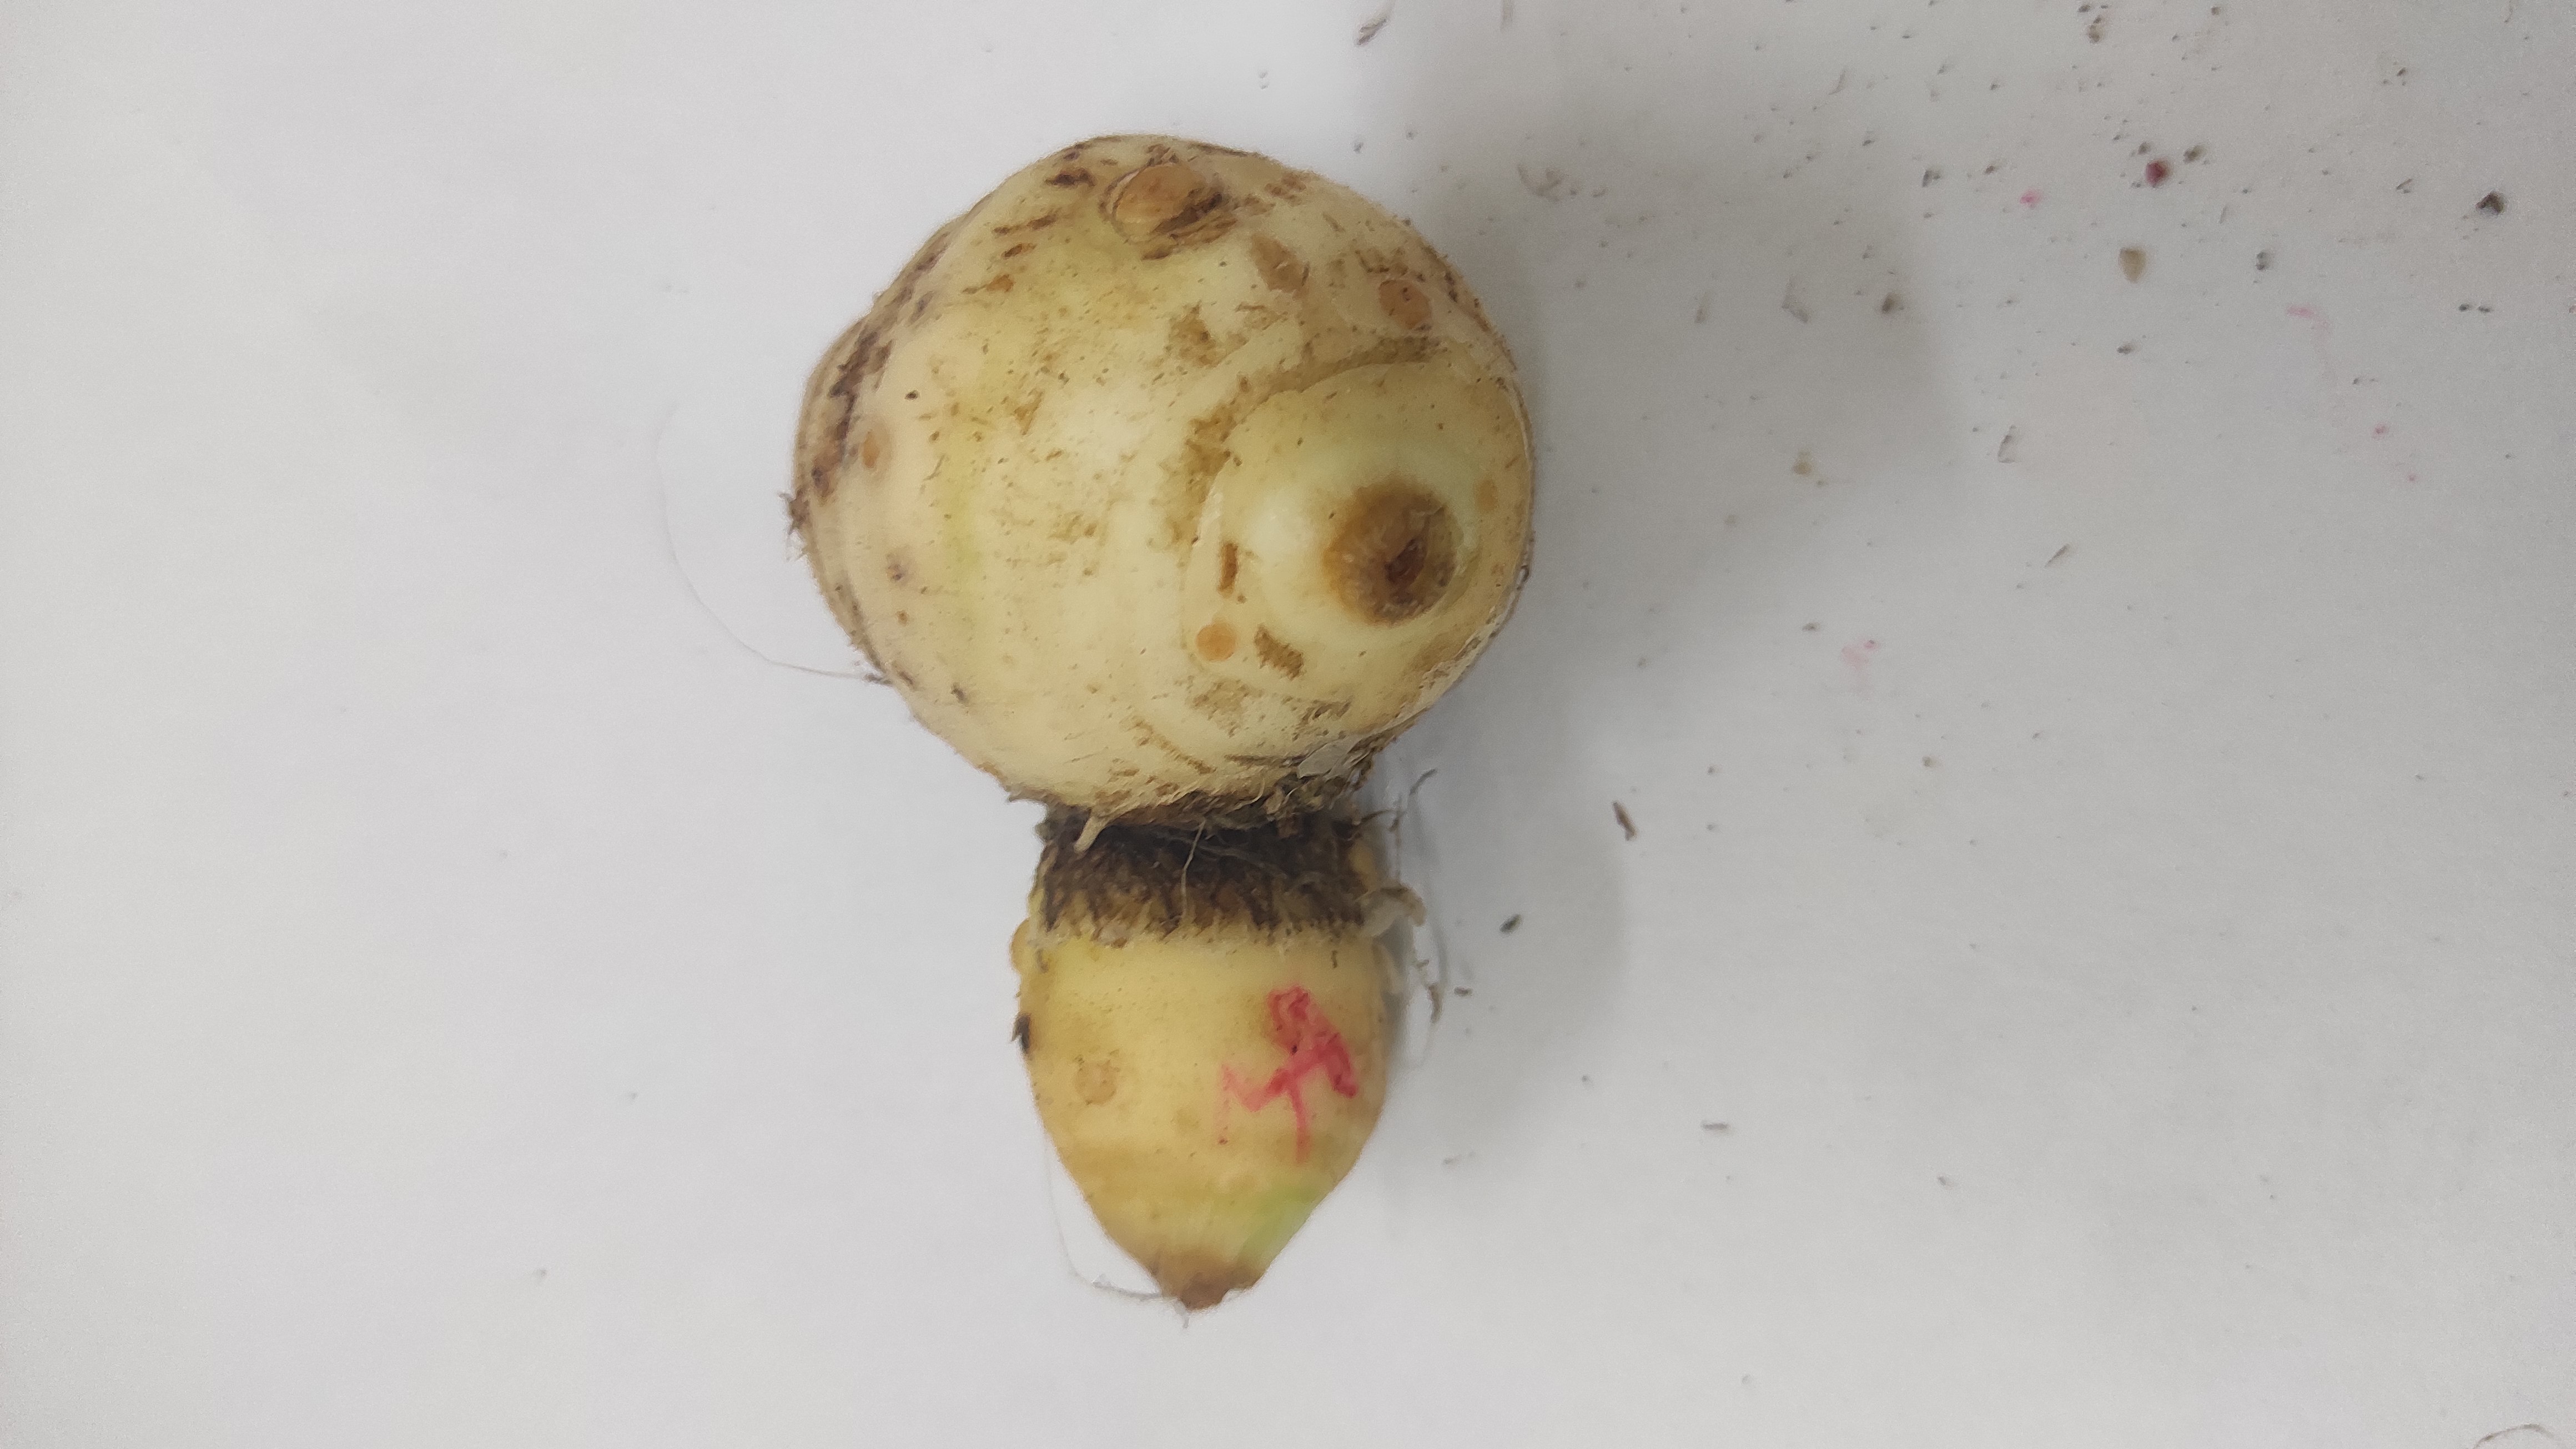
Crop: Taro root
Condition: Fresh